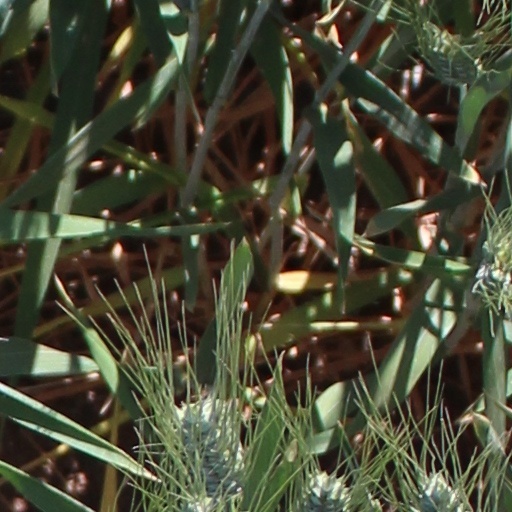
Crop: wheat